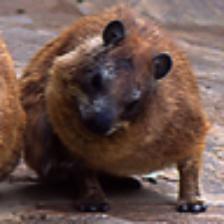
Label: NonHuman